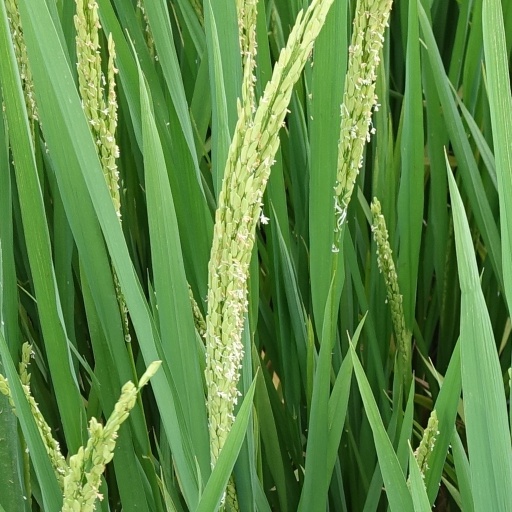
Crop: rice